Allison Engine Testing Stands

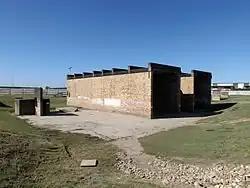
Site in 2015

Allison Testing Stands is a heritage-listed engine test stand adjacent to 71 Amy Johnson Place, Eagle Farm, City of Brisbane, Queensland, Australia. It was built by USAAF 81st Air Depot Group and the Allied Works Council. It was added to the Queensland Heritage Register on 5 August 2003.